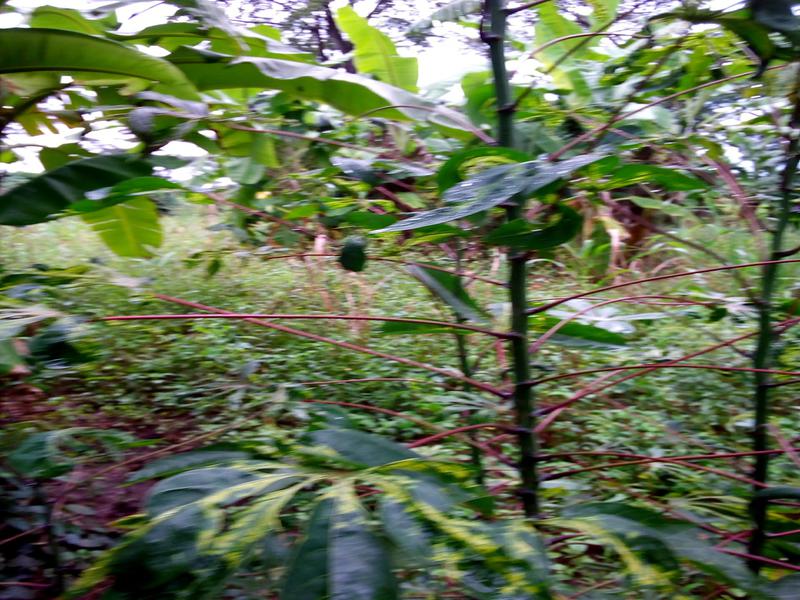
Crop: cassava
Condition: mosaic_disease